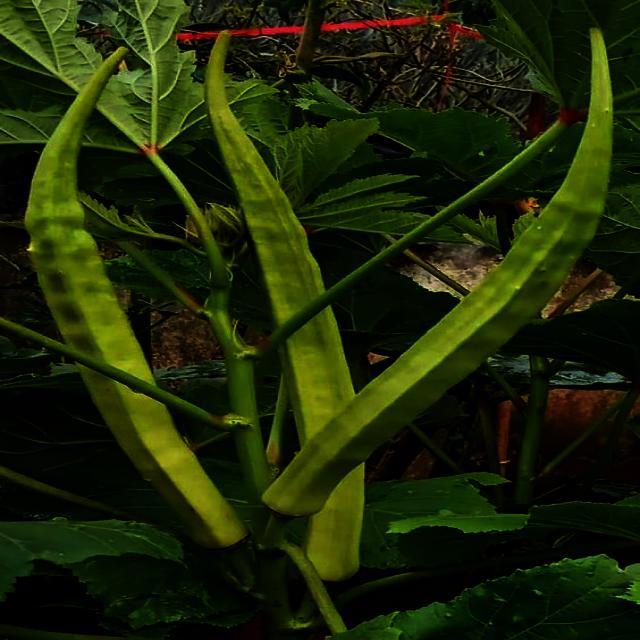
Label: Over-mature